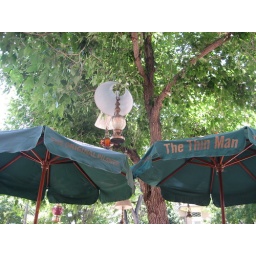
yes, those are lamps in the tree